Air gun

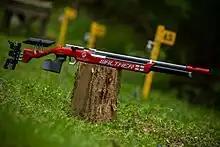
Field Target variant of a Walther LG400 PCP Air Rifle.

Pneumatic airguns propel the projectiles by utilizing the pneumatic potential energy within compressed air, which is pressurized beforehand and stored inside the gun, and then released through valves during shooting. Single-stroke and multi-stroke pump guns utilize an on-board hand pump to pressurize air in an internal reservoir tank, while pre-charged pneumatic guns' reservoirs are filled from an external source using either a high-pressure stand pump or by decanting air from a larger diving cylinder.